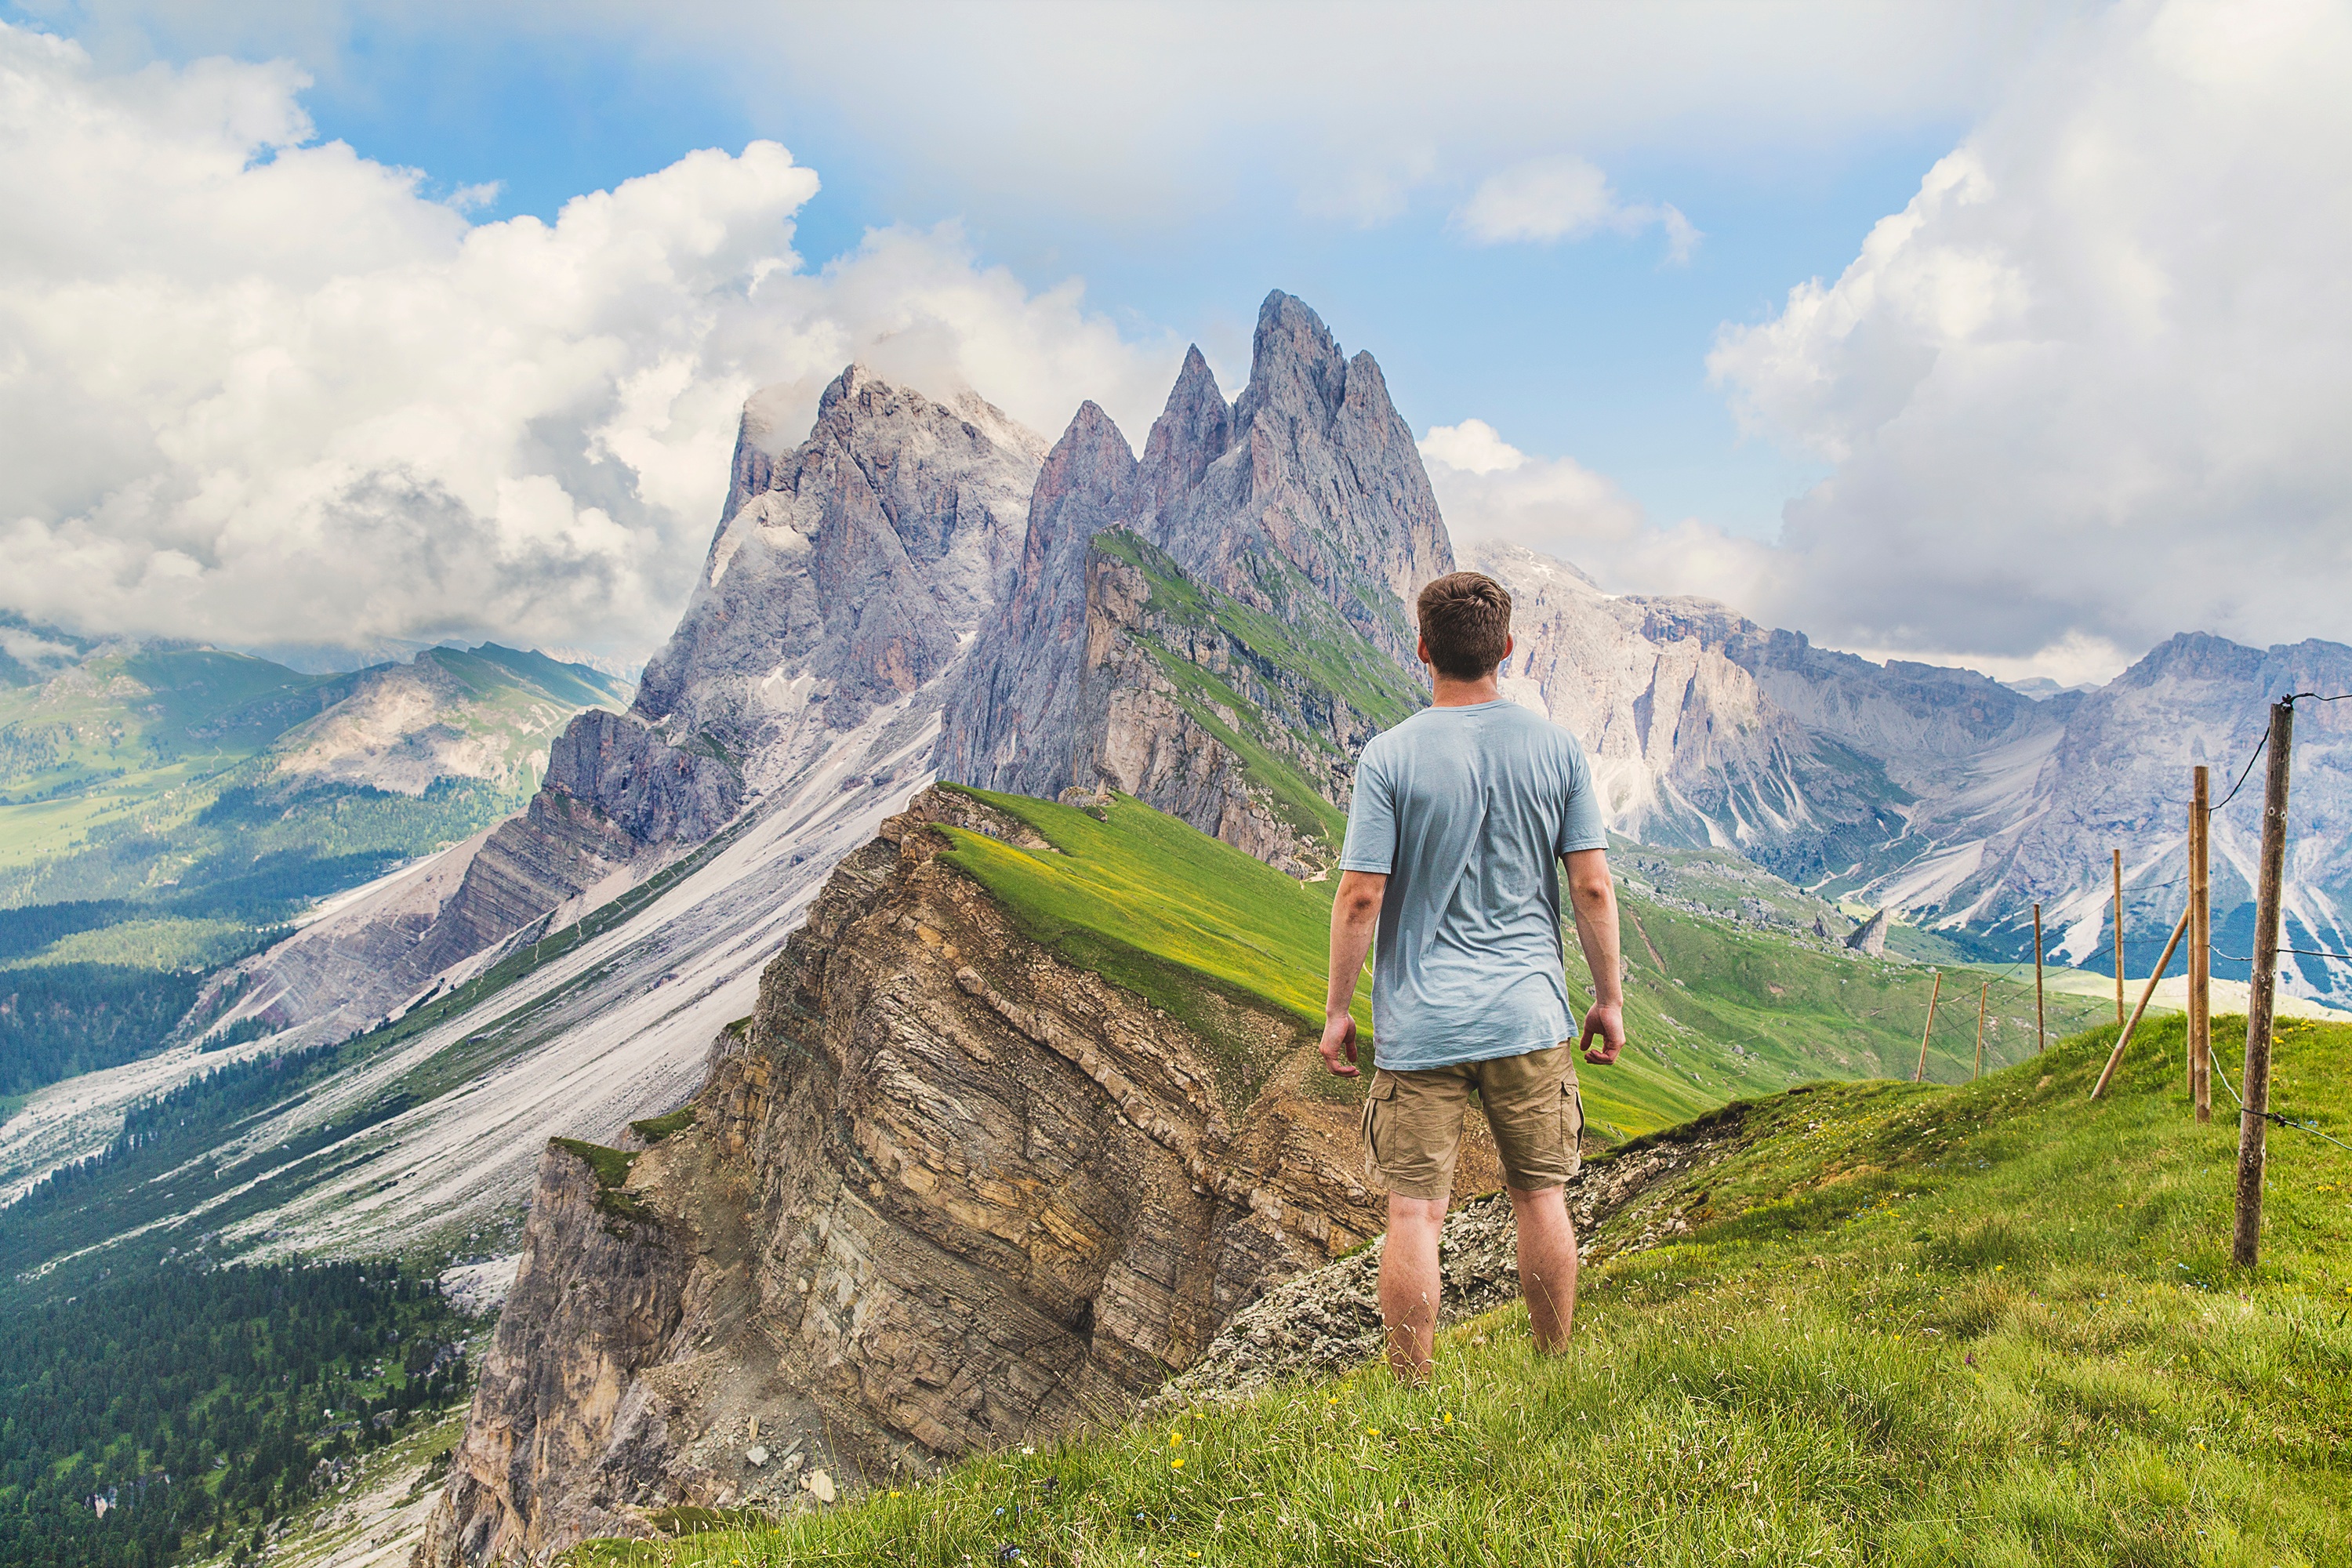
grass, rock, wilderness, walking, mountain, cloud, sky, hiking, meadow, adventure, mountain range, vacation, cliff, extreme sport, terrain, ridge, sports, alps, plateau, mountainous landforms